Charles G. Cleveland

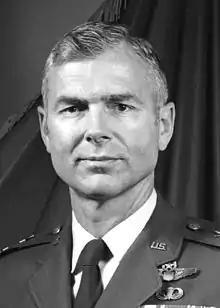

Charles Goold Cleveland (November 13, 1927 – May 22, 2021) was an American Air Force lieutenant general and flying ace who was commander of the Air University, Maxwell Air Force Base, Alabama. He was the longest lived American fighter ace of the Korean War. After the death of Wang Hai in August 2020, he was the last living flying ace from the Korean war. He was the recipient of the Silver Star, the Air Force Distinguished Service Medal and the Meritorious Service Medal.